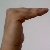
The image shows a hand gesture representing a space in Indian Sign Language.